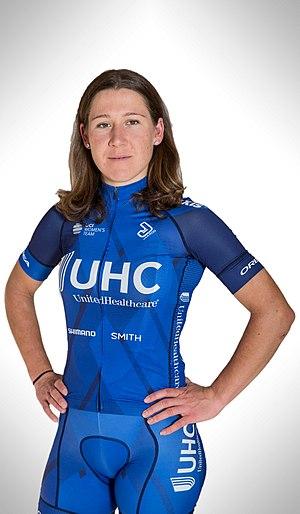
Lauretta Hanson est une coureuse cycliste australienne, membre de l'équipe Trek-Segafredo.